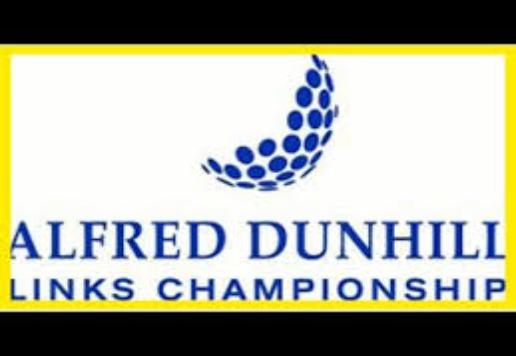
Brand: Alfred Dunhill
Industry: Clothes